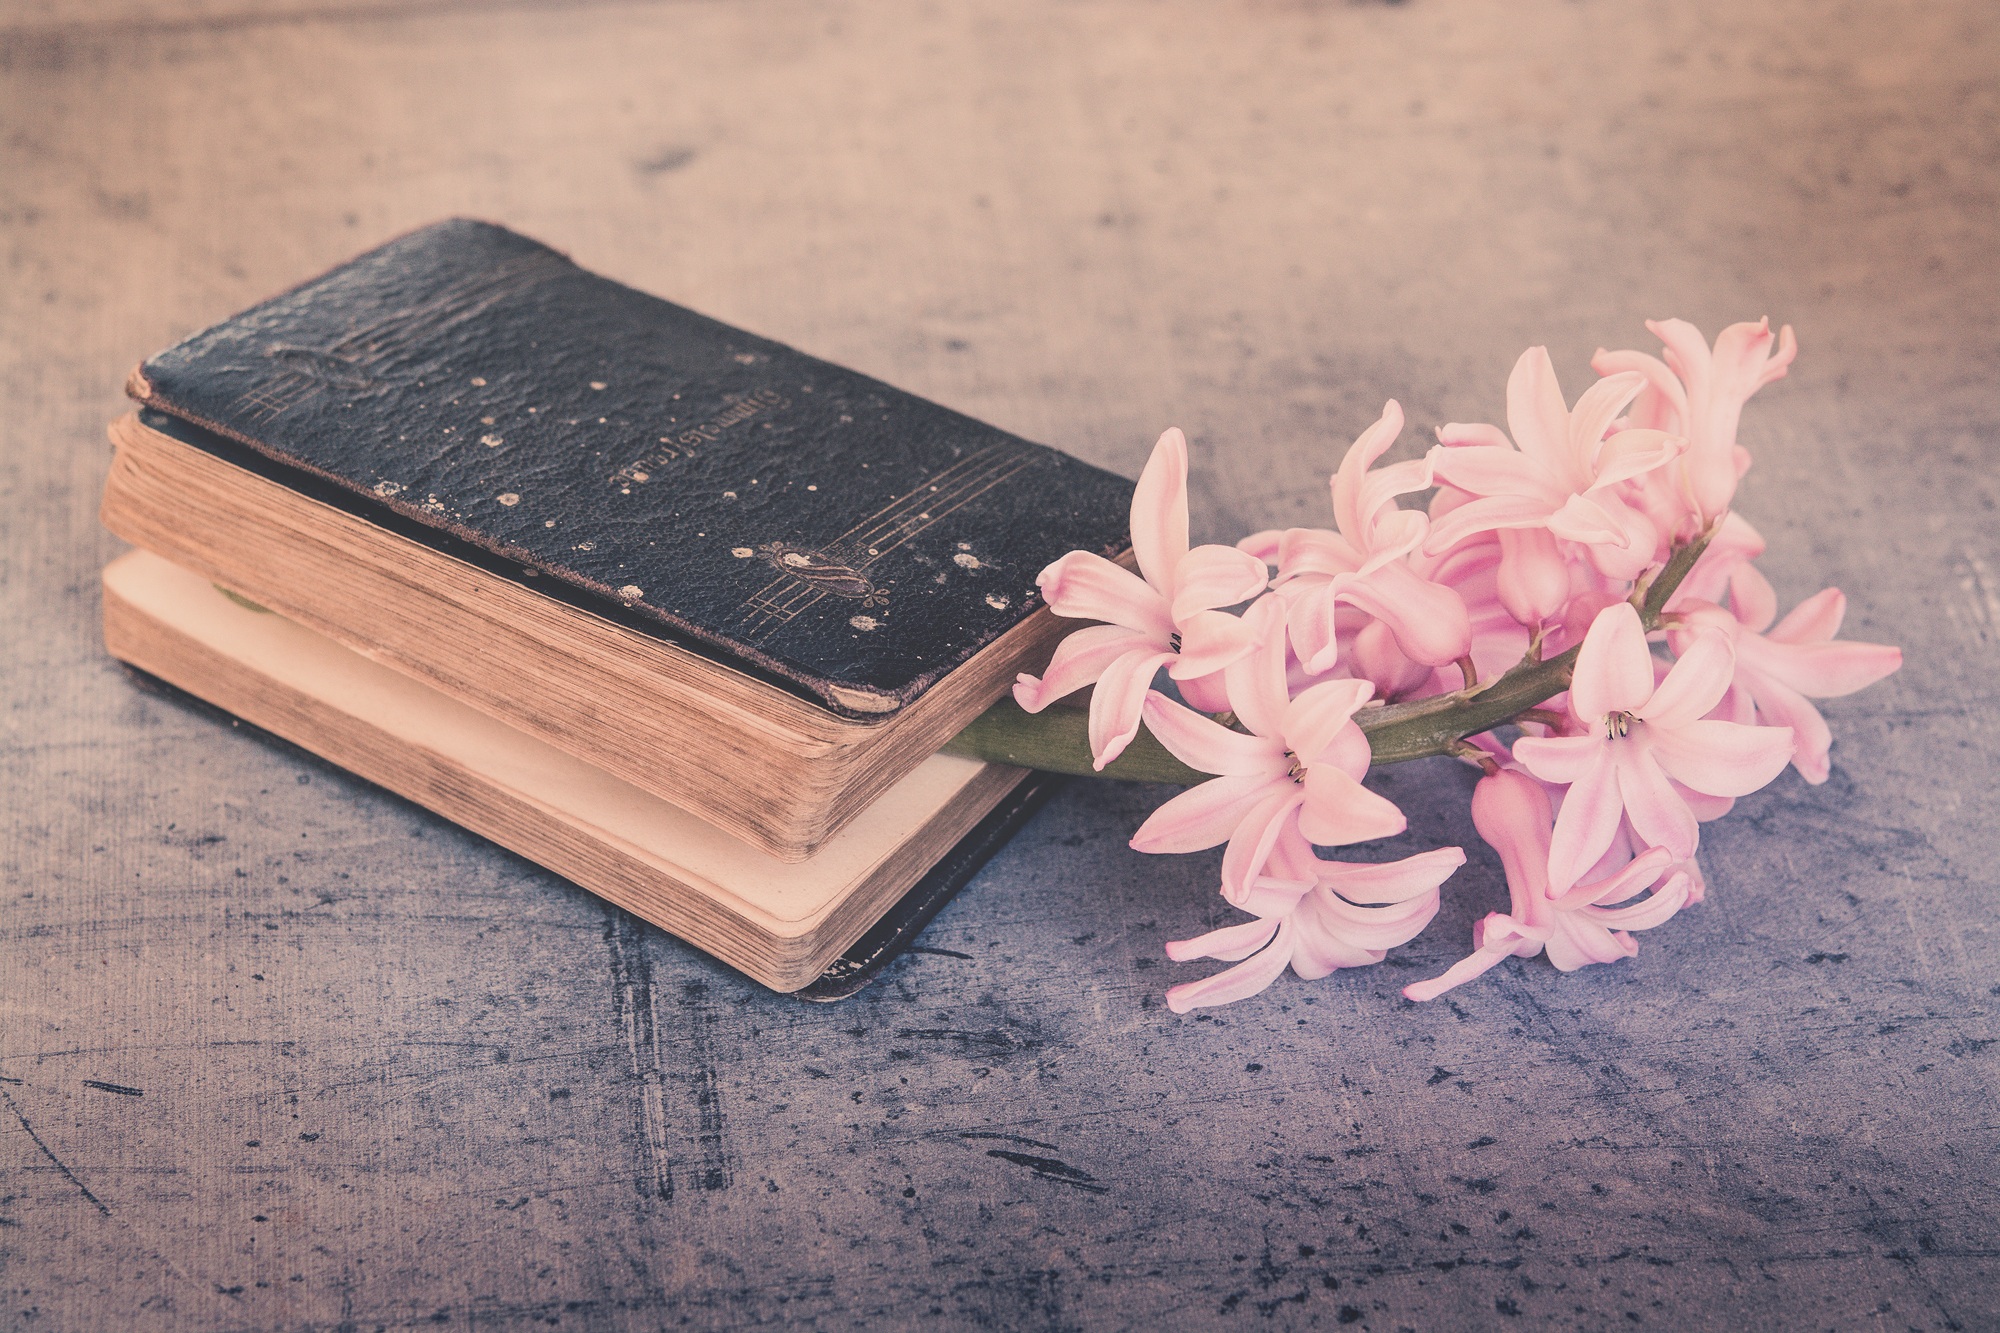
book, flower, petal, old, pink, close, fragrant, hyacinth, spring flower, used, fragrant flower